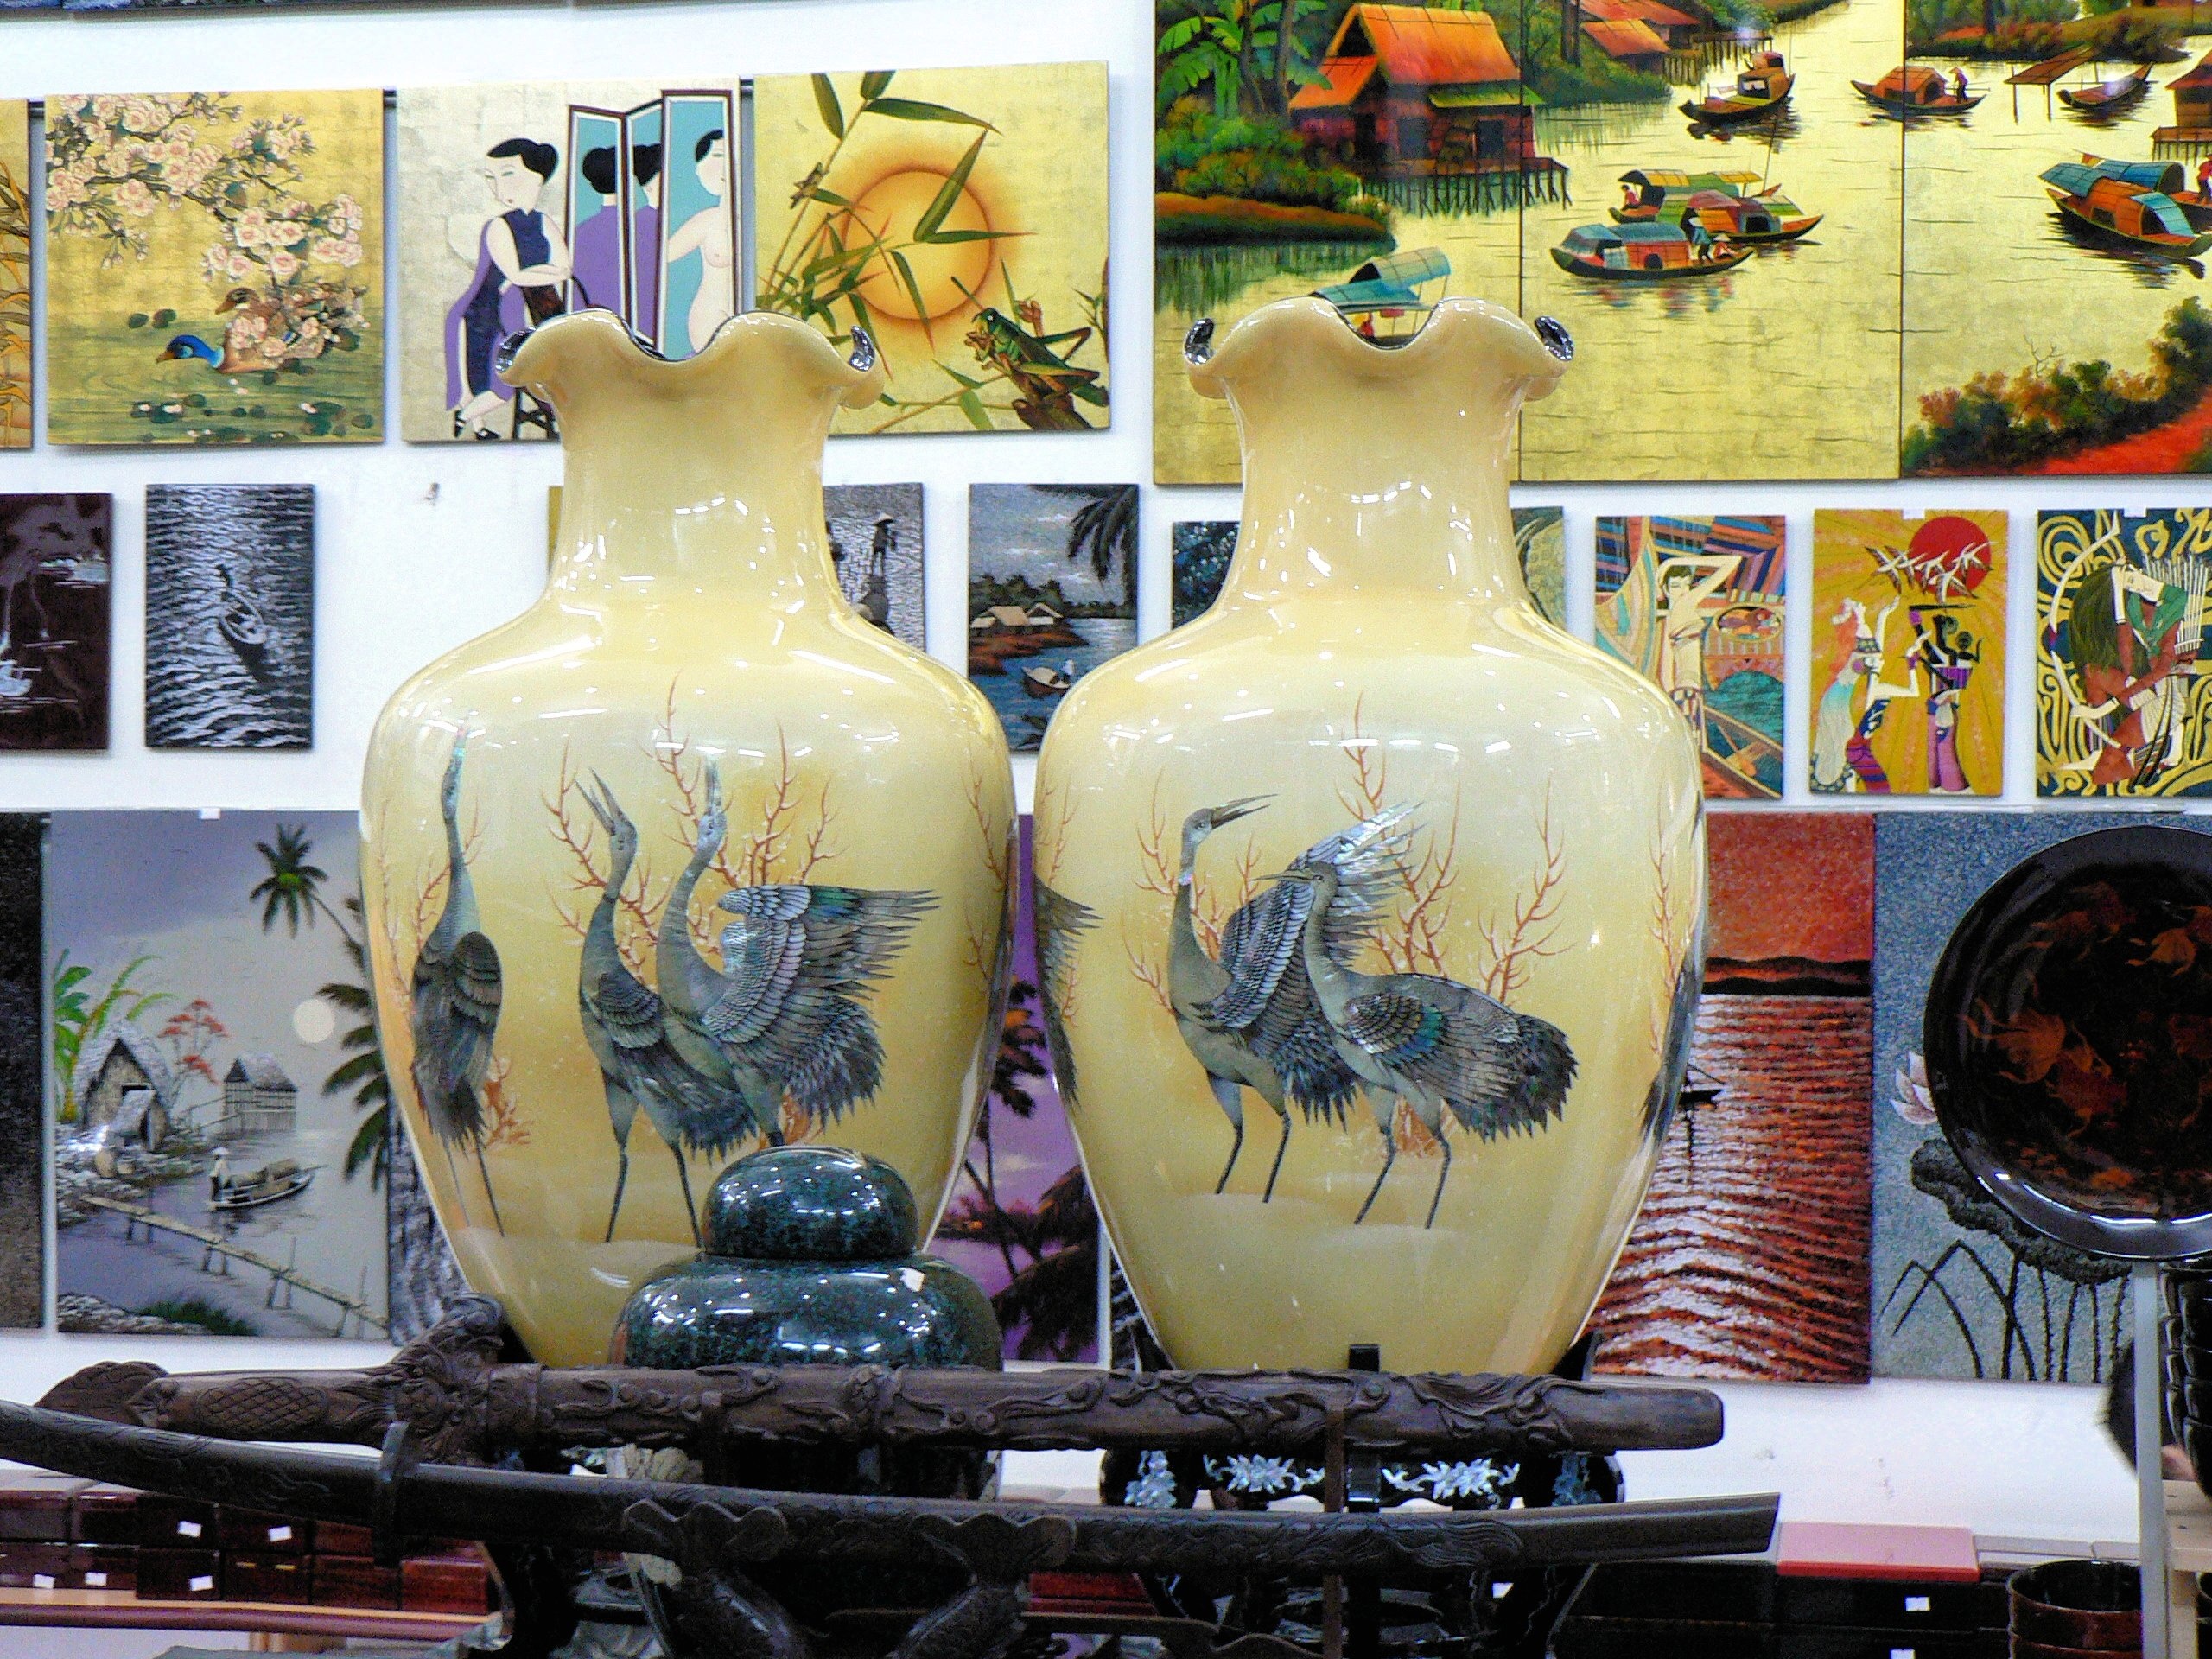
glass, vase, decoration, ceramic, painting, viet nam, art